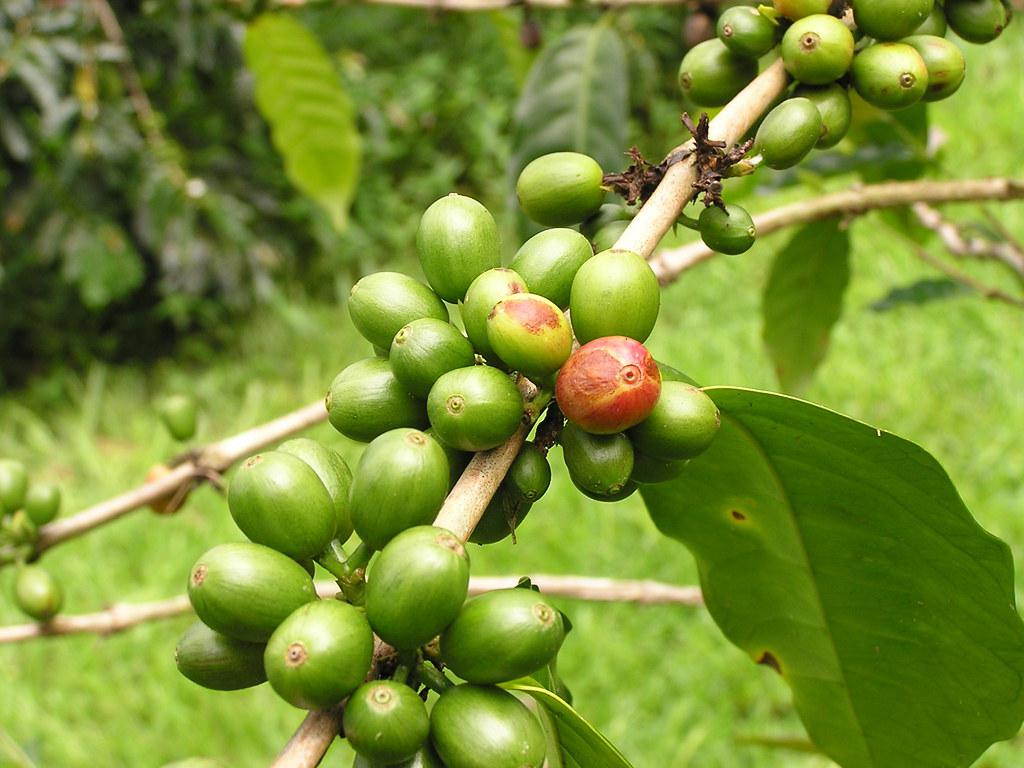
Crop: unknown
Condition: coffee_coffee_berry_blotch